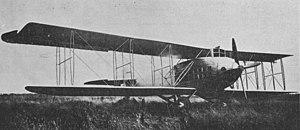
Le Breguet 20 est un avion de transport de fret et de passagers réalisé par Breguet. L’unique prototype construit ne déboucha pas sur une fabrication en série, en raison de la trop grande complexité de sa motorisation.
Le moteur Bugatti U-16 ou King-Bugatti U-16 ou Bugatti-Breguet U-16 est une série de moteurs d'avions du constructeur automobile Bugatti, conçu en 1916, pour la Première Guerre mondiale, et entre-deux-guerres, de 16 cylindres en U de 410 ch.